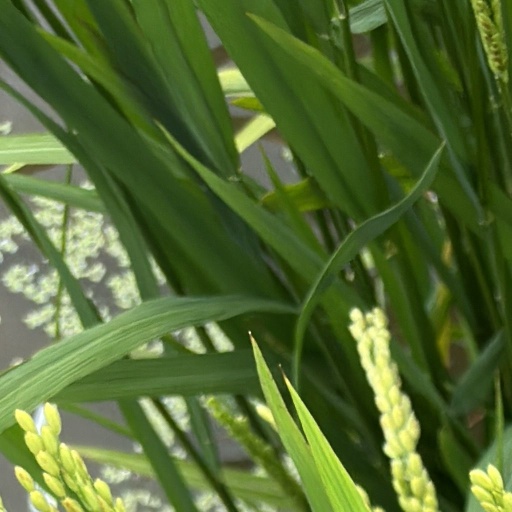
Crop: rice